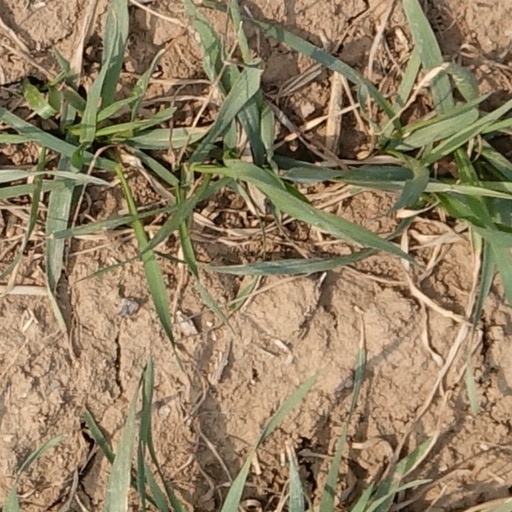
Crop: wheat